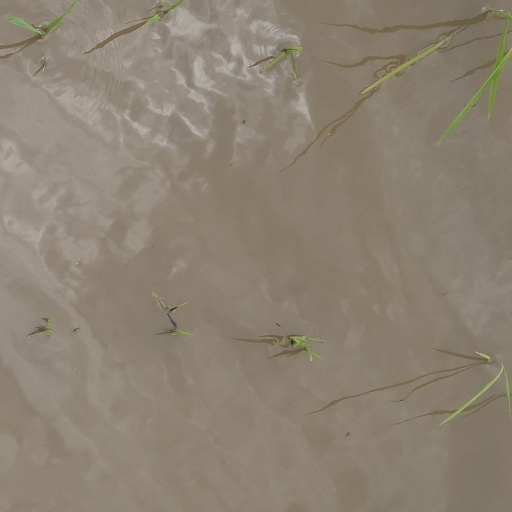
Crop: rice